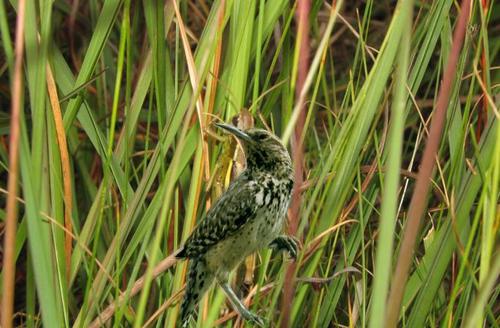
Bird species: Cactus_Wren
Bird type: landbird
Background: land